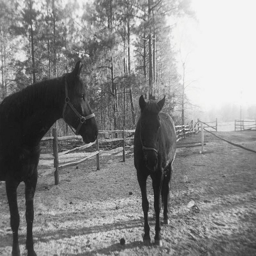
The two horses are standing in their fenced-in pen.
Two black horses standing outside in the snow.
Two horses standing in a fenced in field
Two horses photographed in black and white.
Two black horses roaming within an enclosed area outside.